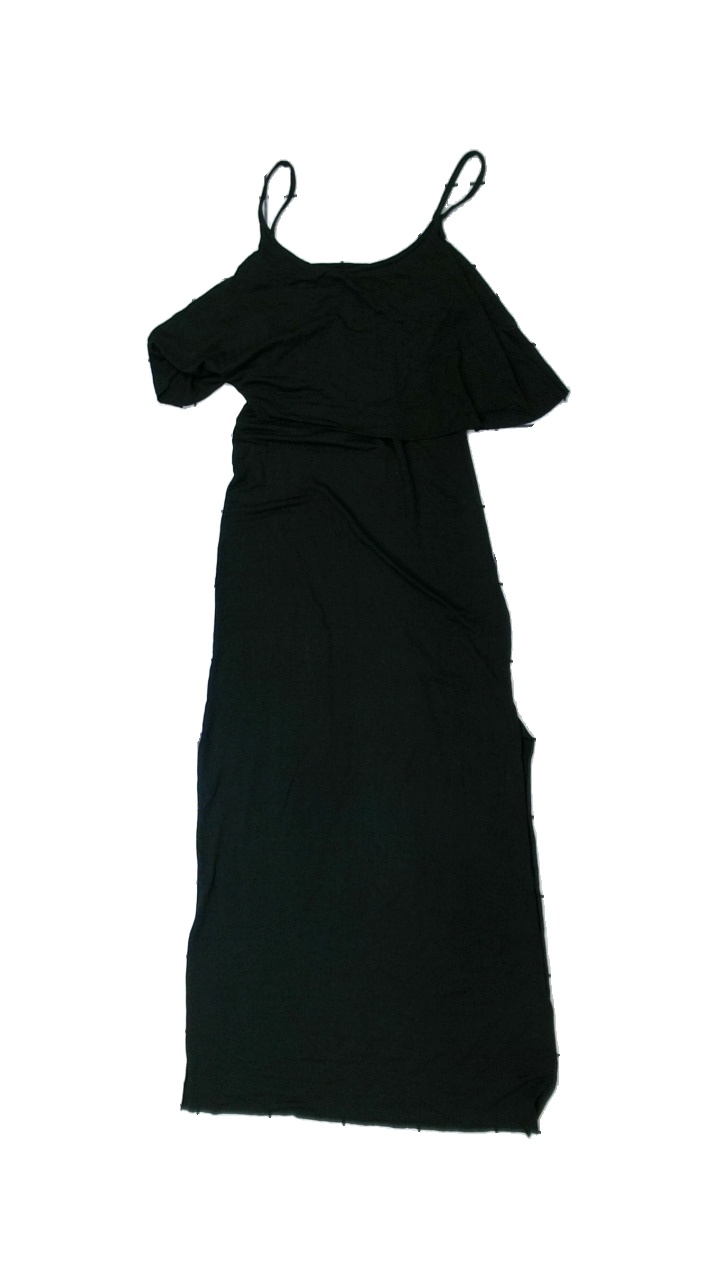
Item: Dress (Ladies)
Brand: Missing
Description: Black dress. Unknown brand and size. Poor condition.
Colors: Black
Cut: Regular, Long
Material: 75% visc, 25% cott
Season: Summer
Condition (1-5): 2
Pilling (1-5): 5
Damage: Seams around the bottoms enitre edge have been cut off.
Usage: Export
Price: <50